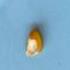
Maize quality: Bad